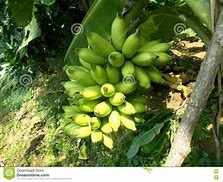
Label: banana